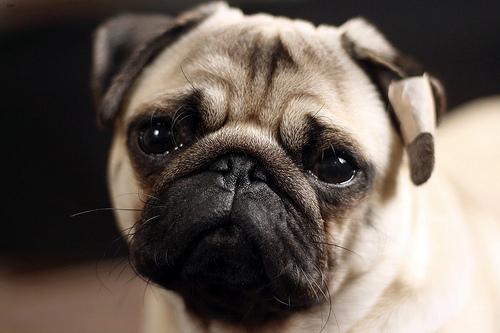
Breed: pug